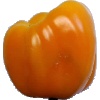
Label: yellow_pepper